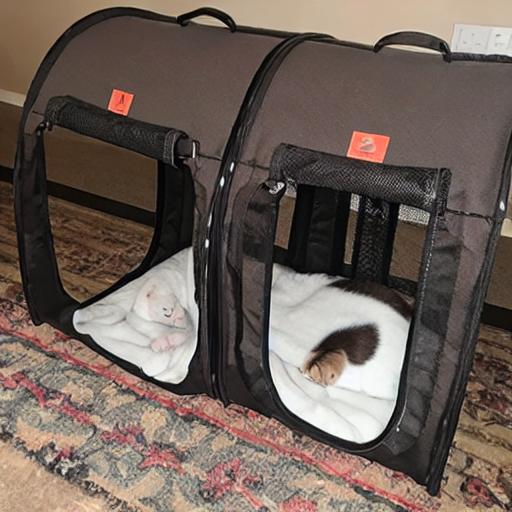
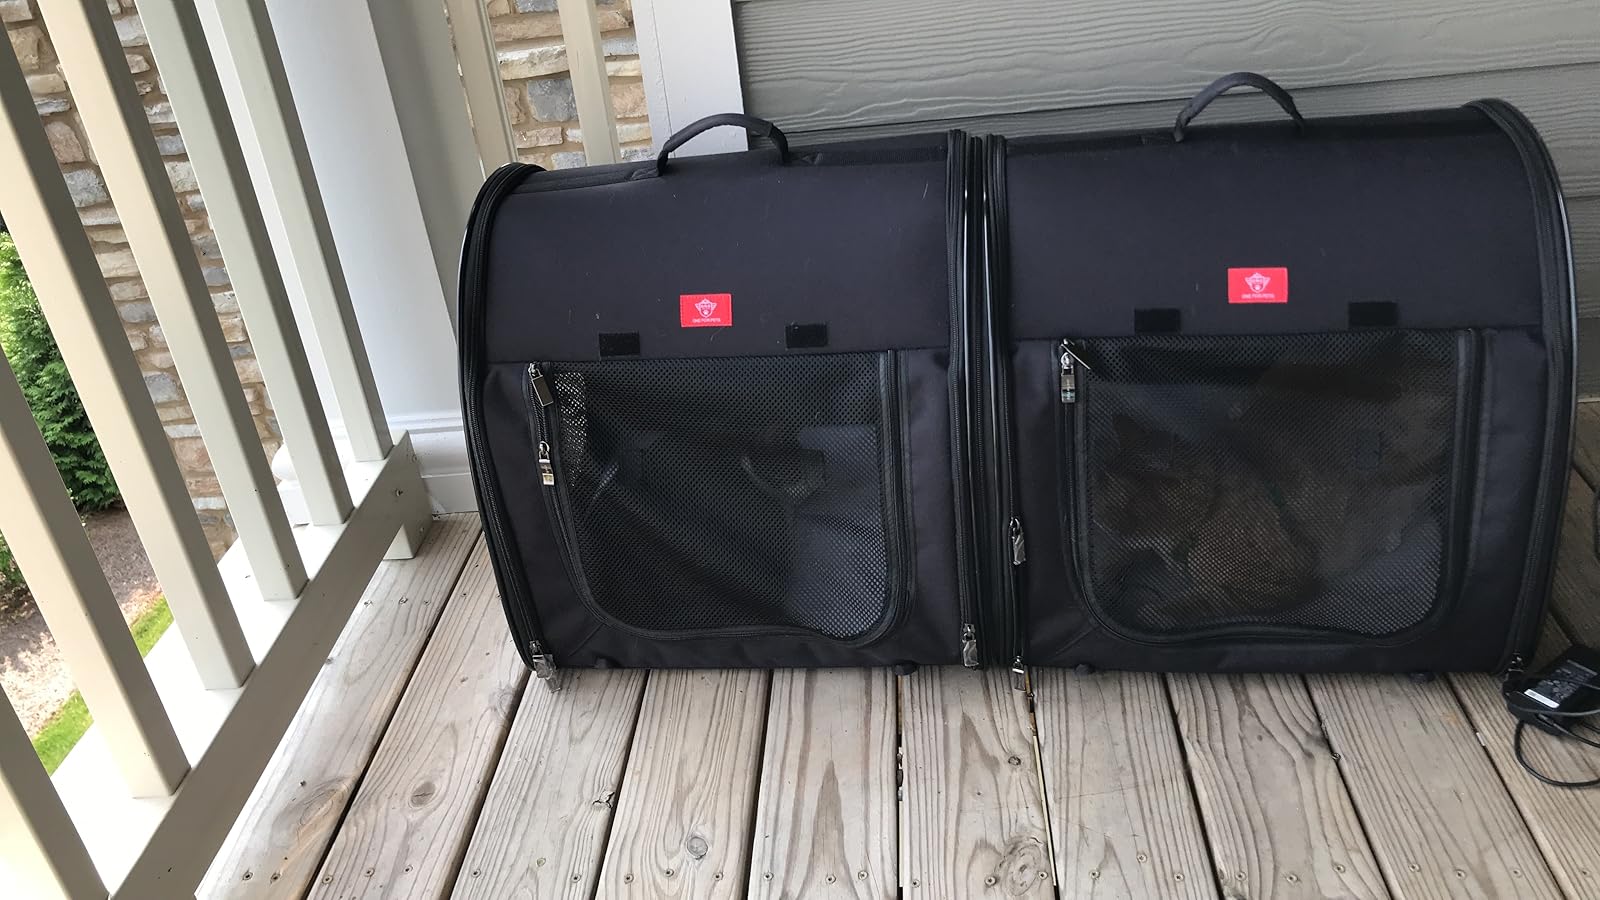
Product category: items_kennel
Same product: no